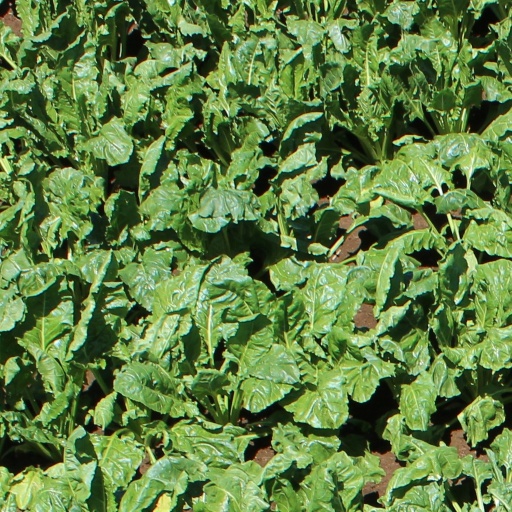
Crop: sugar beet